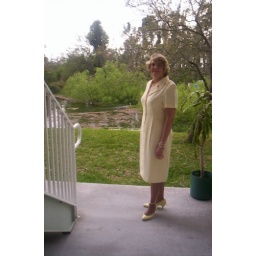
Vicki in yellow dress in breezeway